Fascine mattress

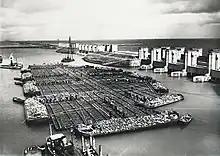
Installation of fascine mattresses at the Afsluitdijk in 1932

Modern fascine mattresses are made using a woven polypropylene fabric which is water-permeable, sand-tight and contains pre-woven loops. The loops allow the fabric to be attached to a wattle grid using a rope, without the need to create holes.